Kassandra, Chalkidiki

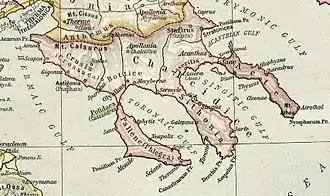
Headland of Pallene in ancient Chalcidice

Pallene is the ancient name of the westernmost of the three headlands of Chalcidice, which run out into the Aegean Sea. It is said to have anciently borne the name of Phlegra and to have witnessed the conflict between the gods and the earthborn Gigantes. The modern name of the peninsula is Kassandra, which, besides affording excellent winter pasture for cattle and sheep, also produces an abundance of grain of superior quality, as well as wool, honey, and wax, besides raising silkworms.